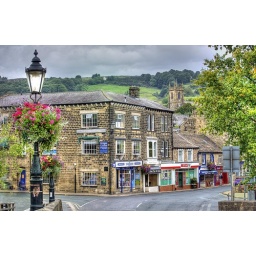
View over the river Nidd bridge, Pately bridge